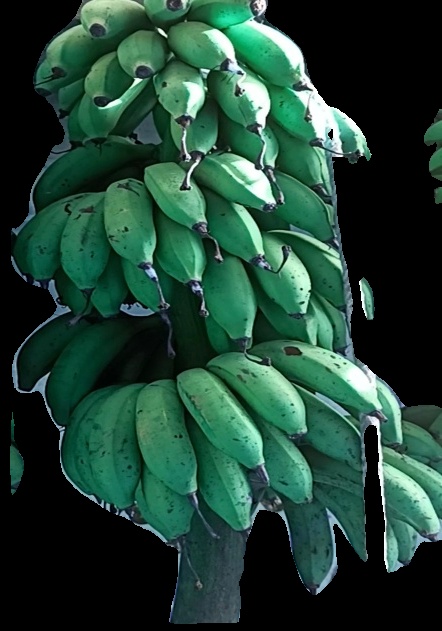
Variety: rasbale
Grade: grade2